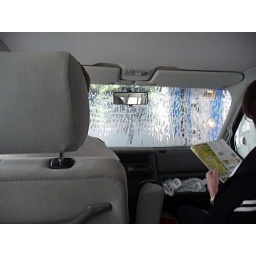
Elja reads as the van gets a bath in Pitlochy, Scotland